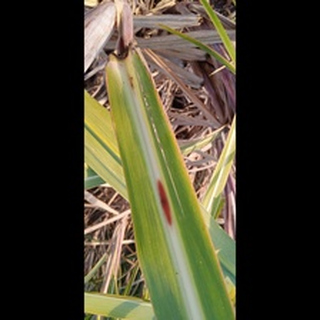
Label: sugarcane_red_rot